Gabriella Csire

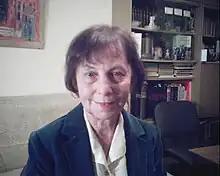
Gabriella Csire (2007)

Gabriella Csire (born 21 April 1938) is a Romanian writer and children's literature author.